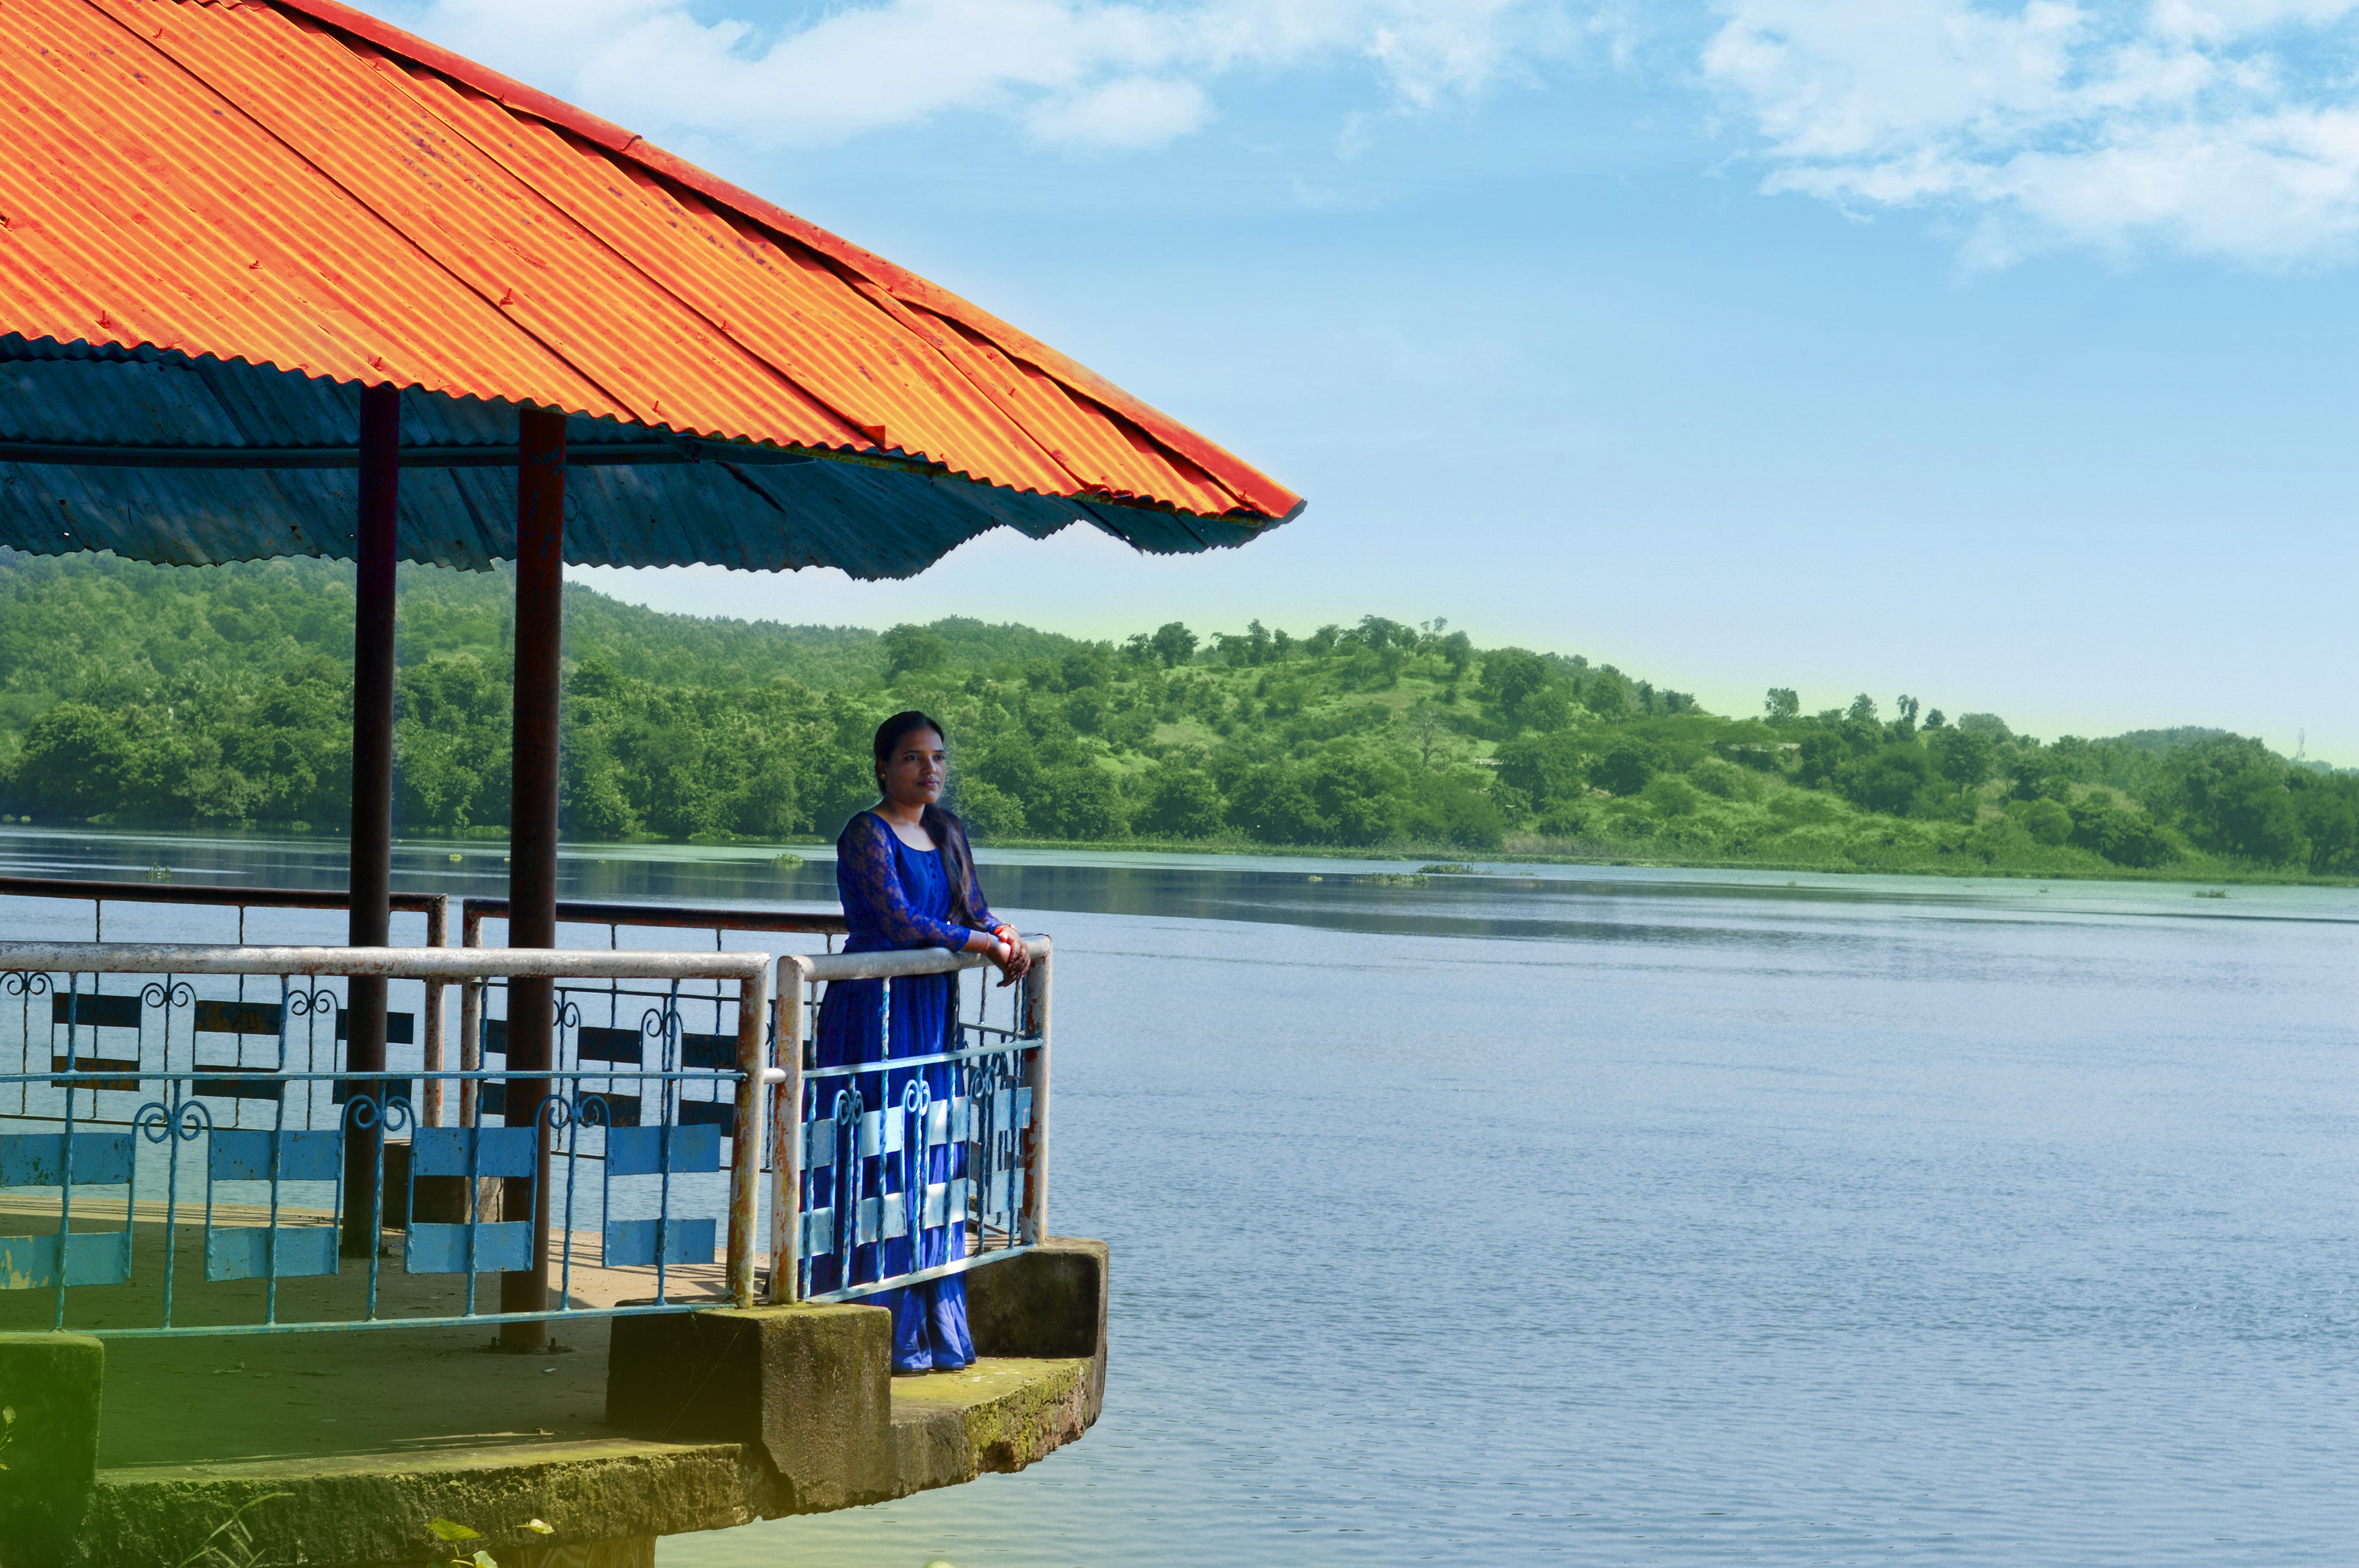
Vikas, Jyoti, pre wedding, India Wedding, indian couple, Love images, engagement pics, pre wedding shoot, india, pre wedding couple, water, sky, vacation, tourism, leisure, water transportation, umbrella, lake, travel, tree, sea, river, tropics, lagoon, shade, reservoir, cloud, vehicle, bay